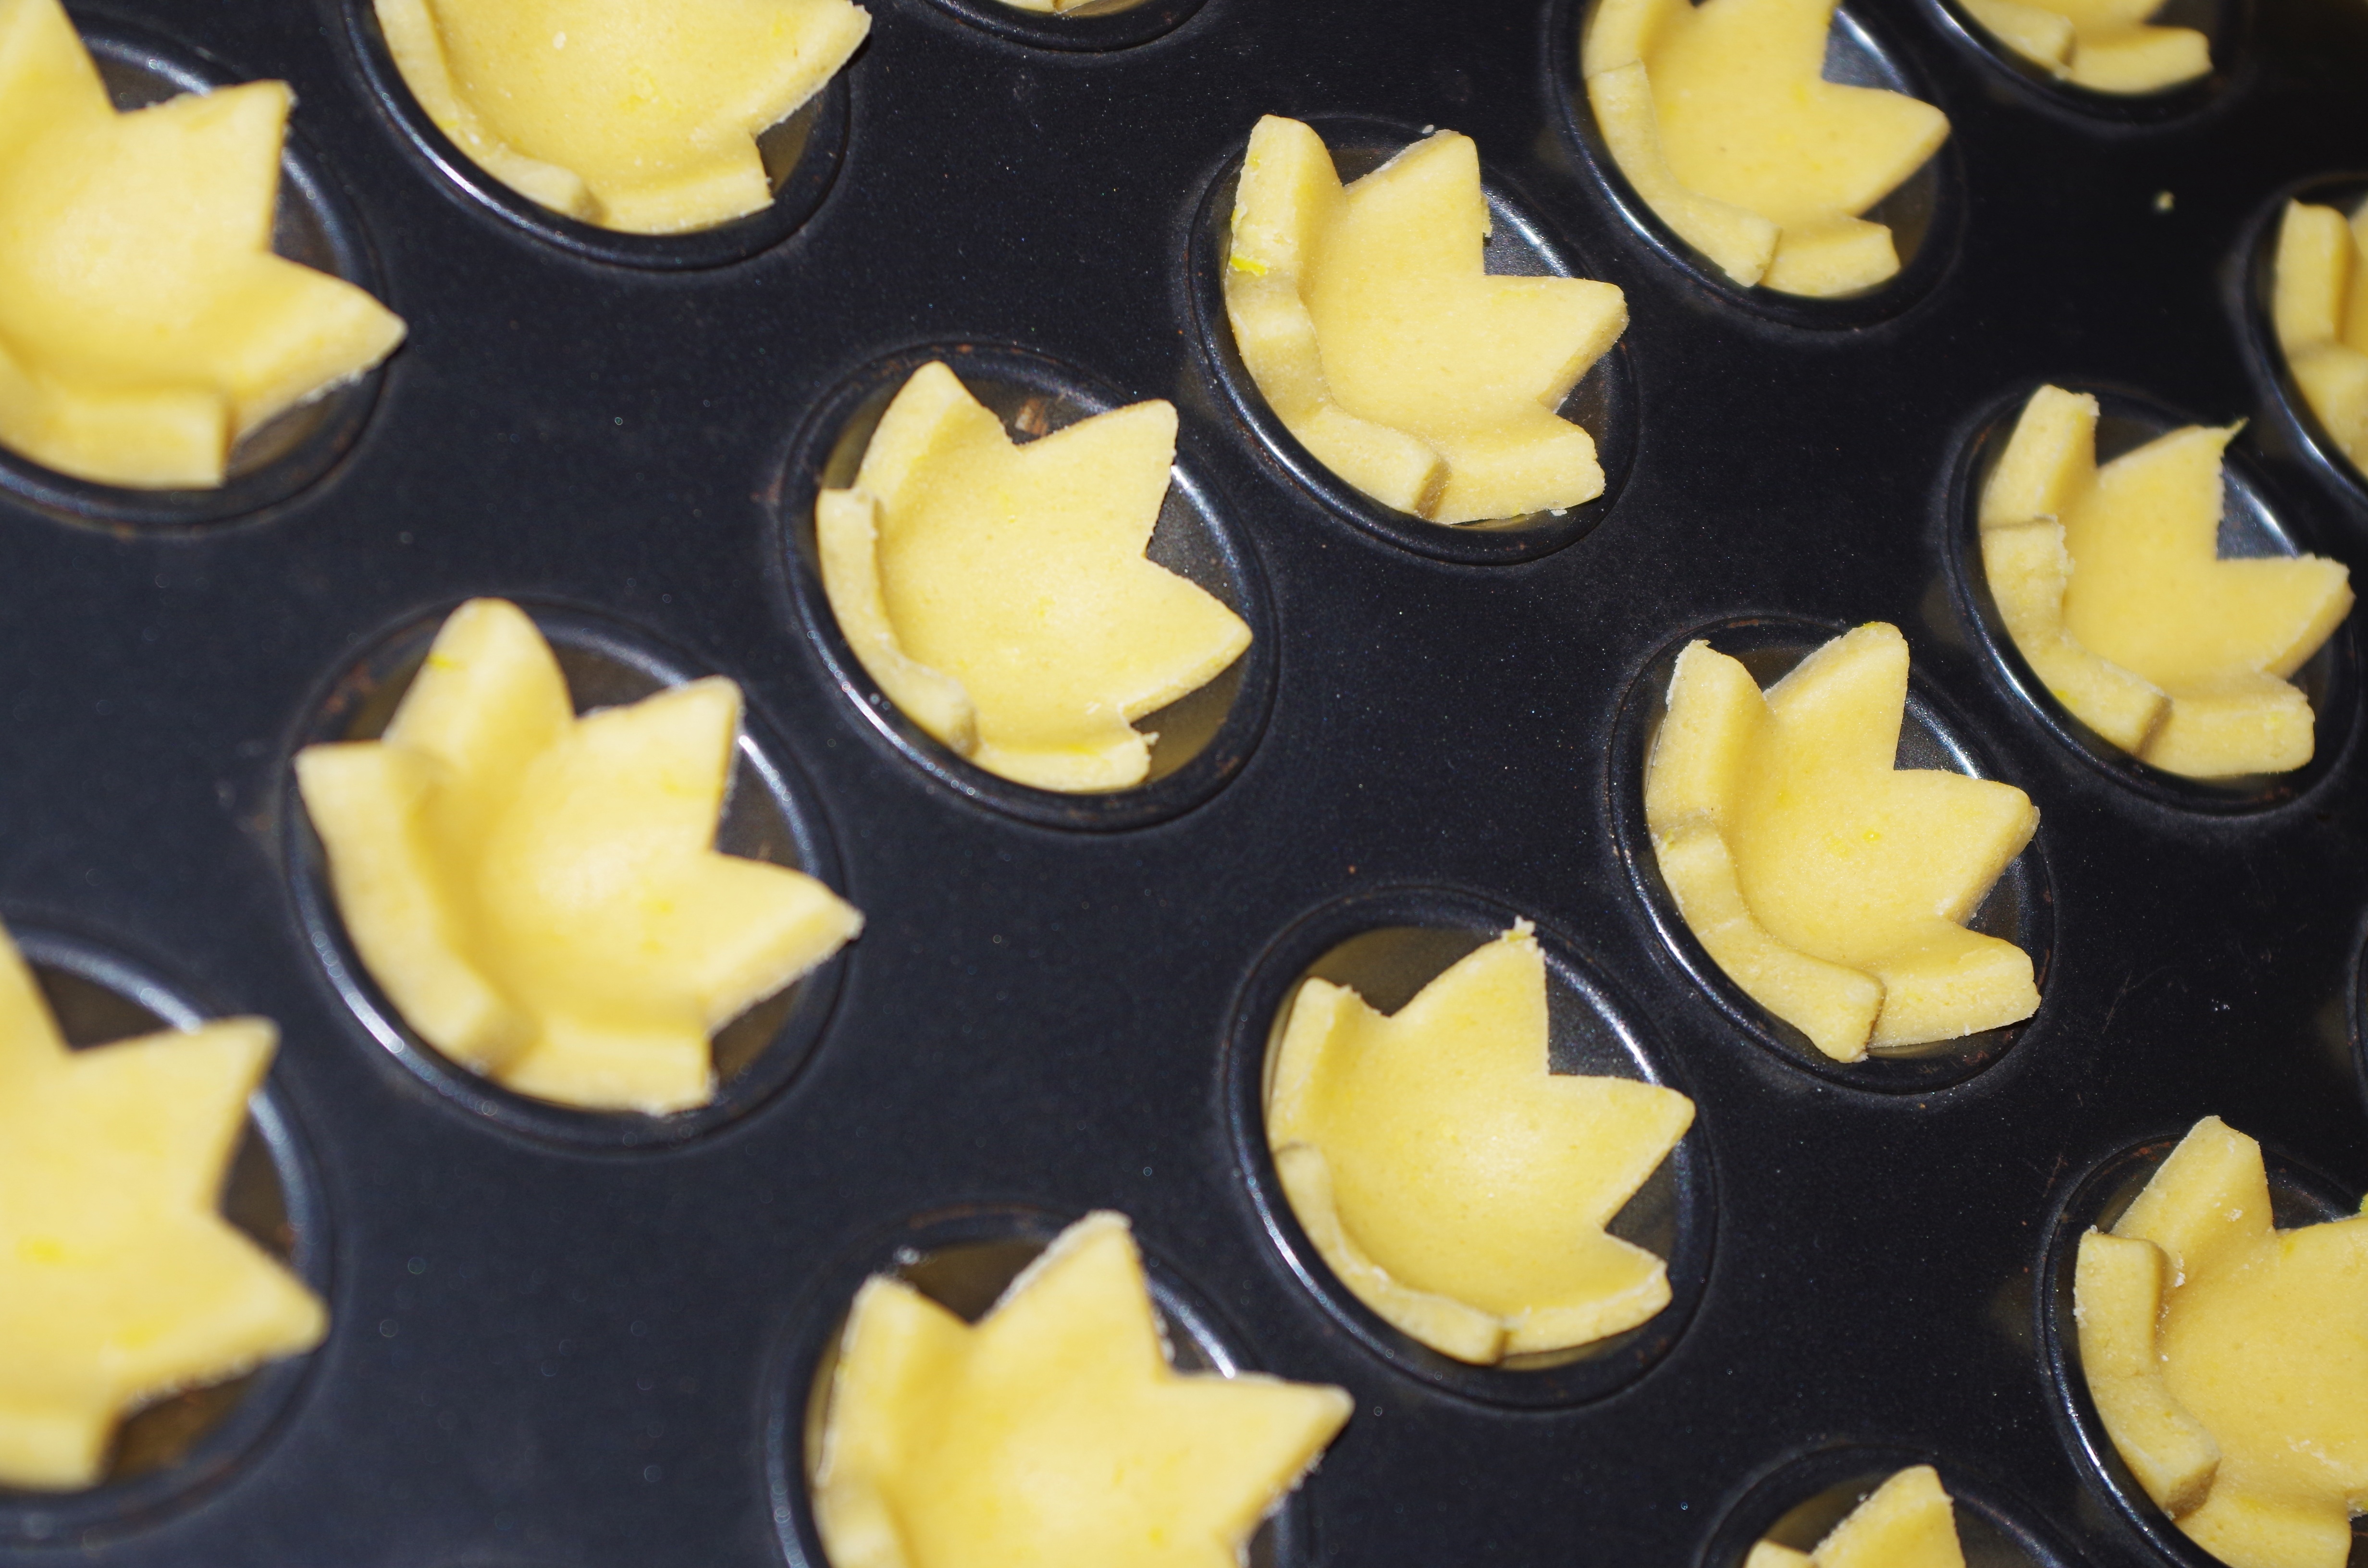
sweet, dish, food, produce, cupcake, baking, christmas, dessert, cuisine, dough, sheet, icing, baked goods, cakes, snack food